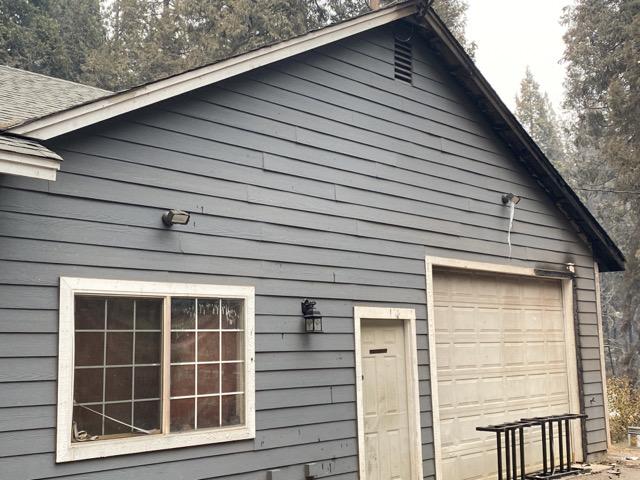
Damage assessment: affected